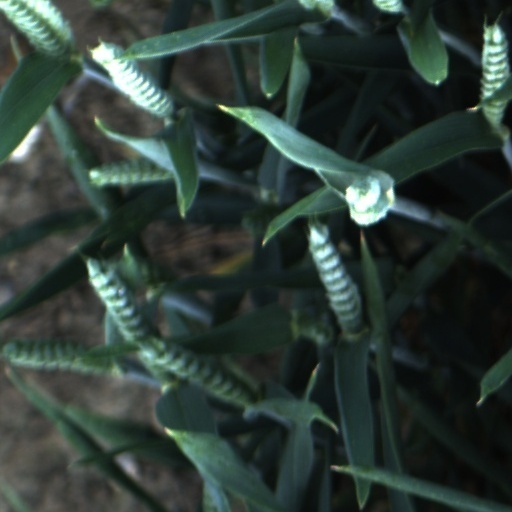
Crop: wheat